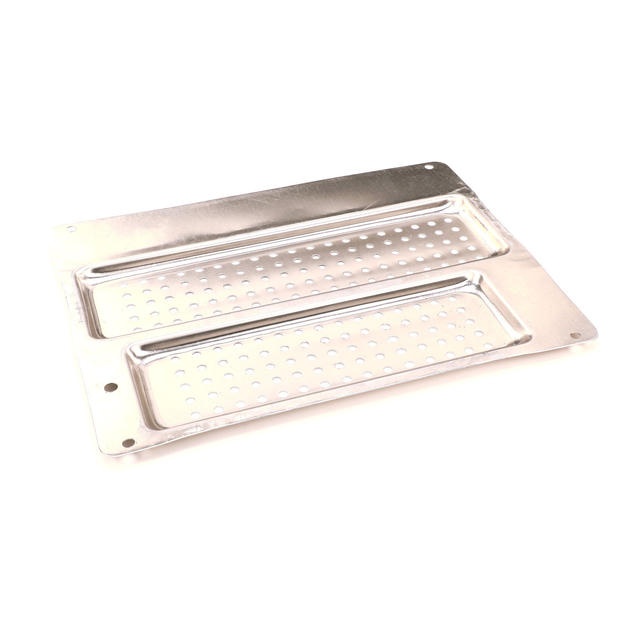
M00325
M00325
Brand: GLOBE PARTS
Category: Home & Garden > Kitchen & Dining > Kitchen Appliance Accessories > Coffee Maker & Espresso Machine Accessories > Coffee Maker & Espresso Machine Replacement Parts > Spout Covers